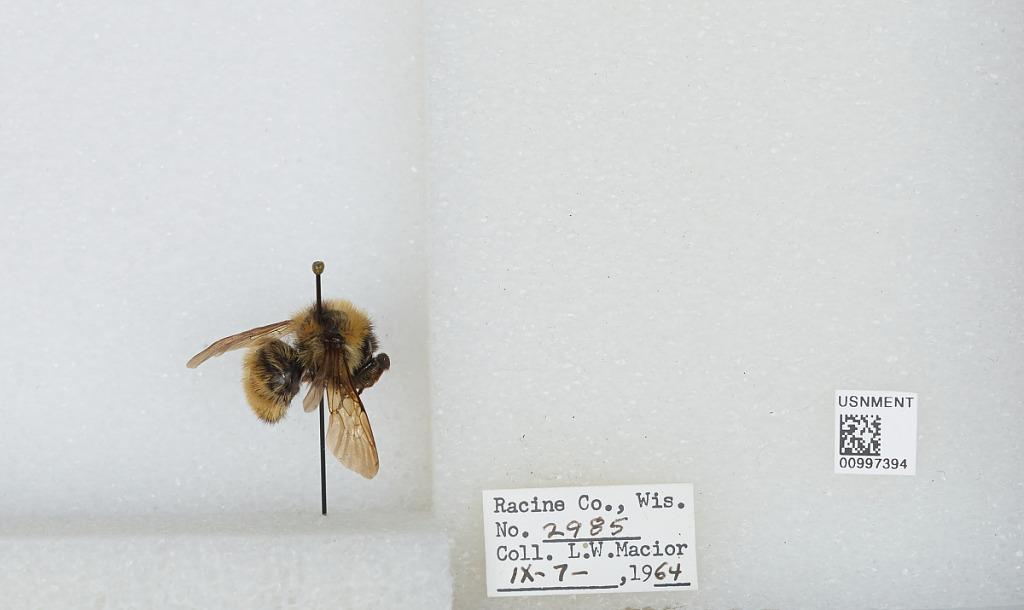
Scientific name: Bombus (Fervidobombus) fervidus fervidus (Fabricius)
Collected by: L. Macior
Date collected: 1964-9-7
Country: United States
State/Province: Wisconsin
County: Racine
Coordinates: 42.78, -87.76